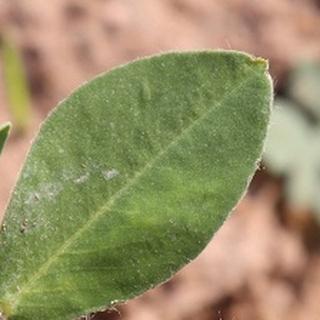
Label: healthy_groundnut